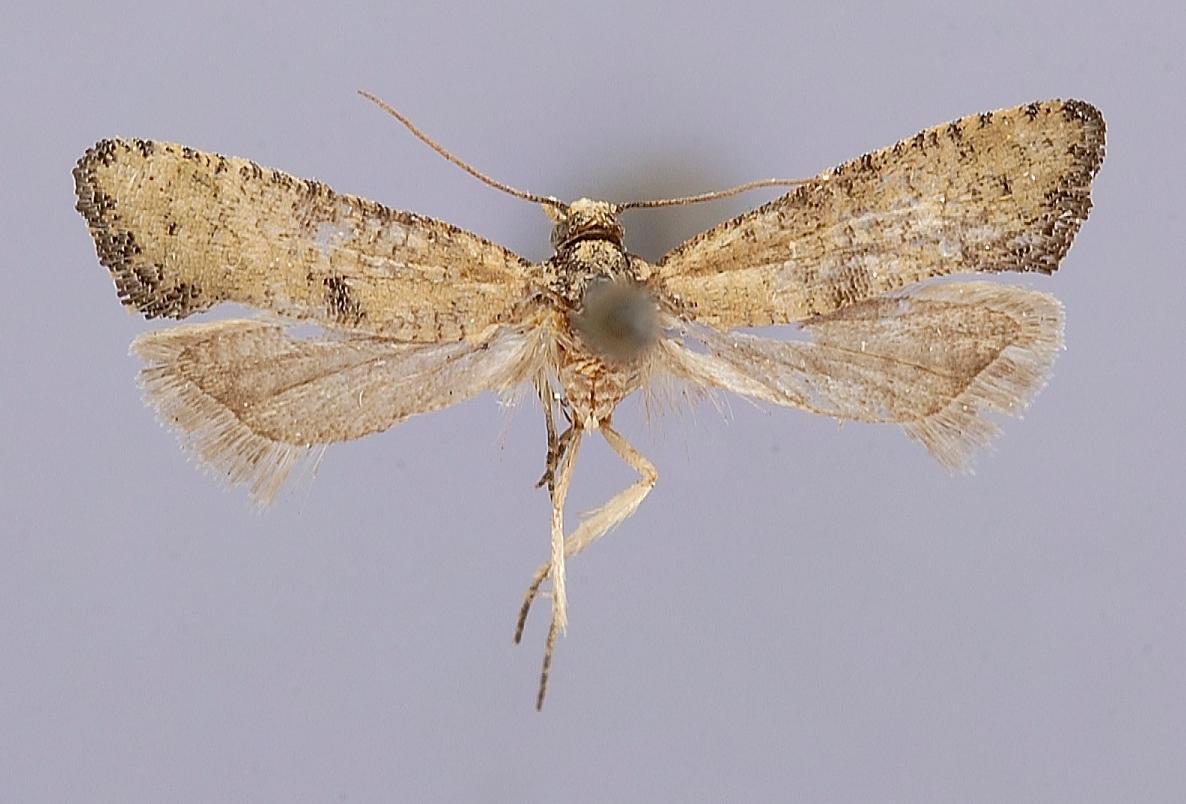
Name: Phalonia hubbardana
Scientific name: Phalonia hubbardana Busck, 1907
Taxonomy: Animalia, Arthropoda, Insecta, Lepidoptera, Tortricidae
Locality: Tucson, Pima, Arizona, United States
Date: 12 May 1897